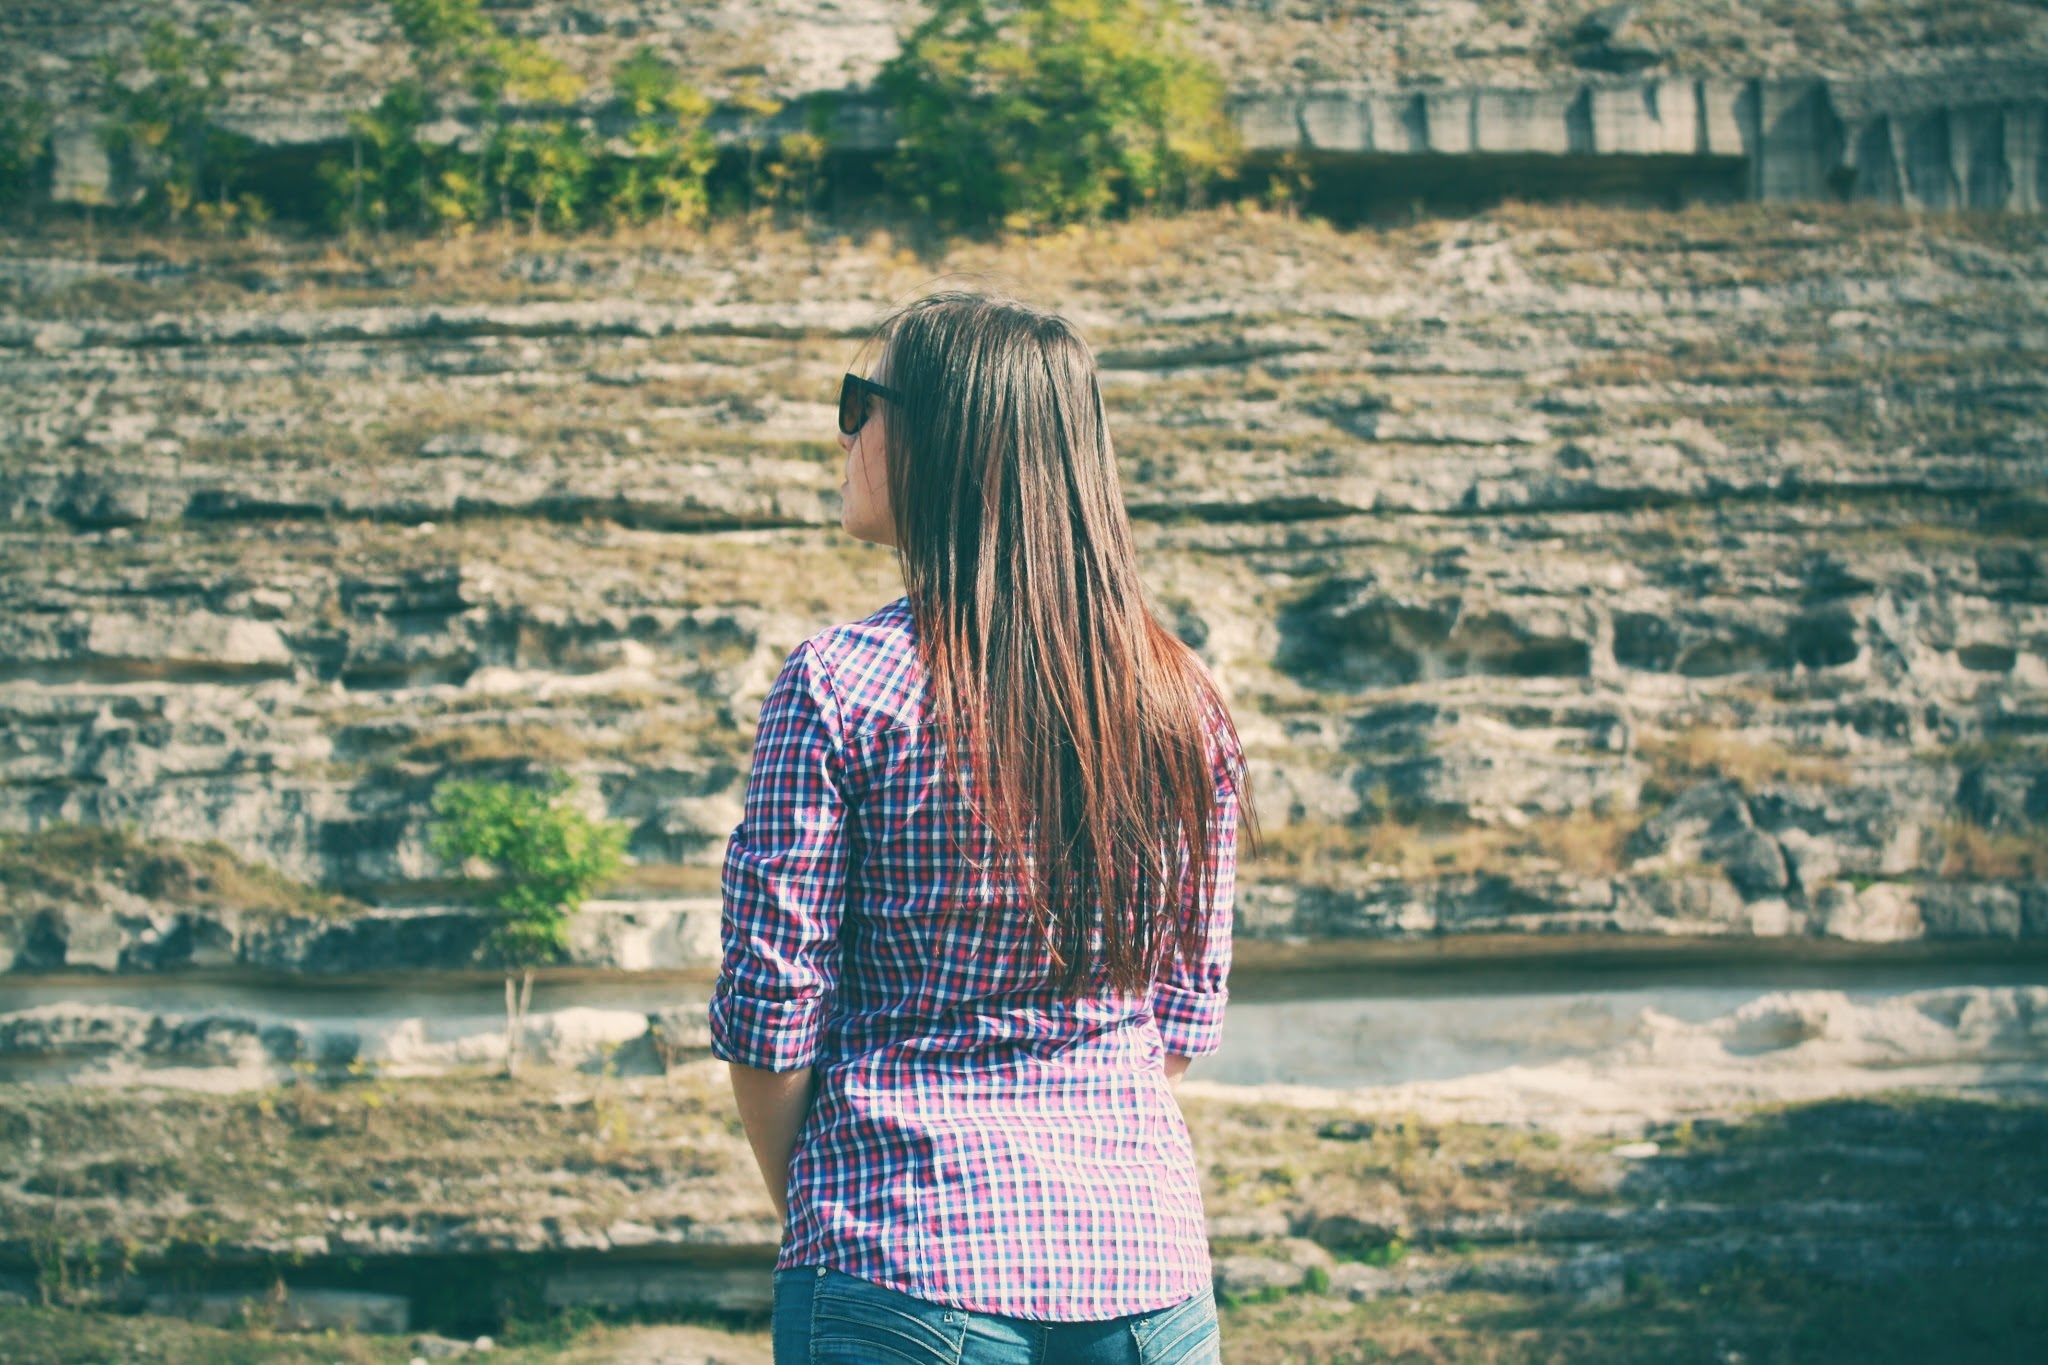
nature, outdoor, person, people, girl, woman, hair, photography, female, model, spring, fashion, blue, lady, posing, rocks, dress, figure, back, photograph, beauty, image, photo shoot, portrait photography